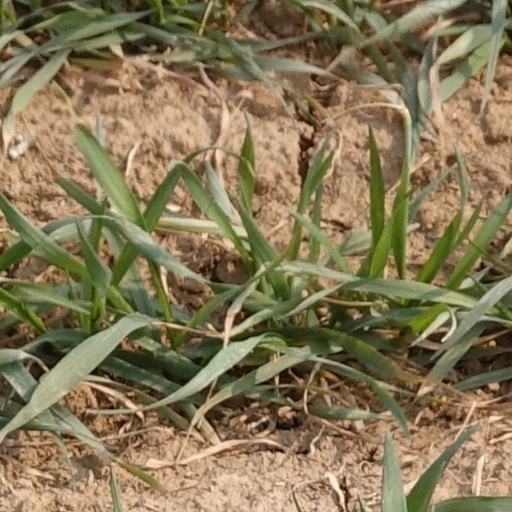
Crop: wheat